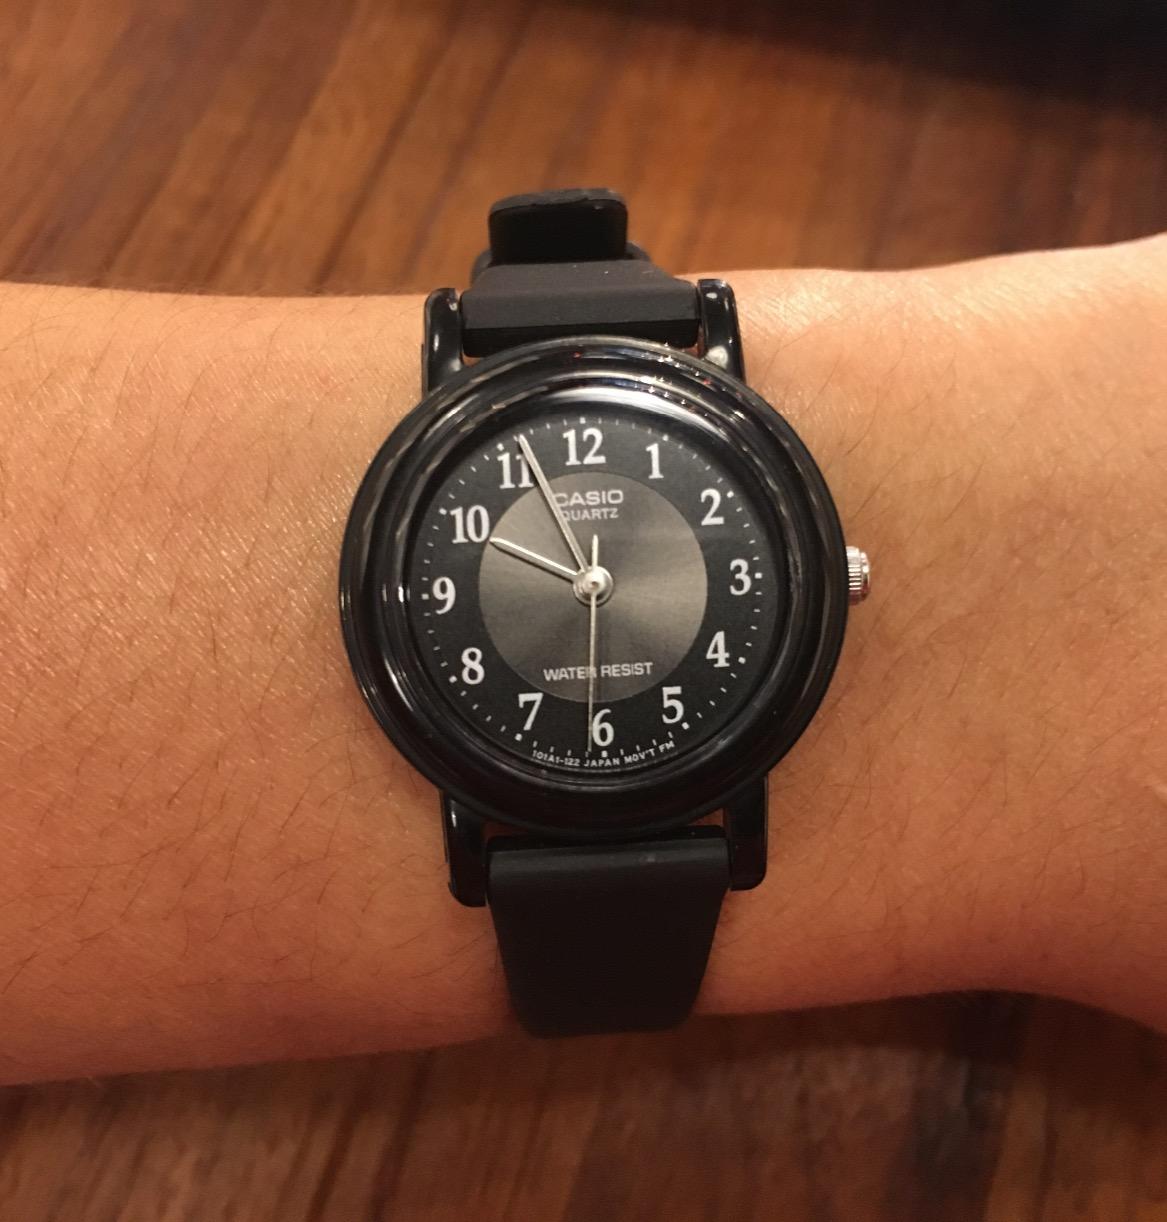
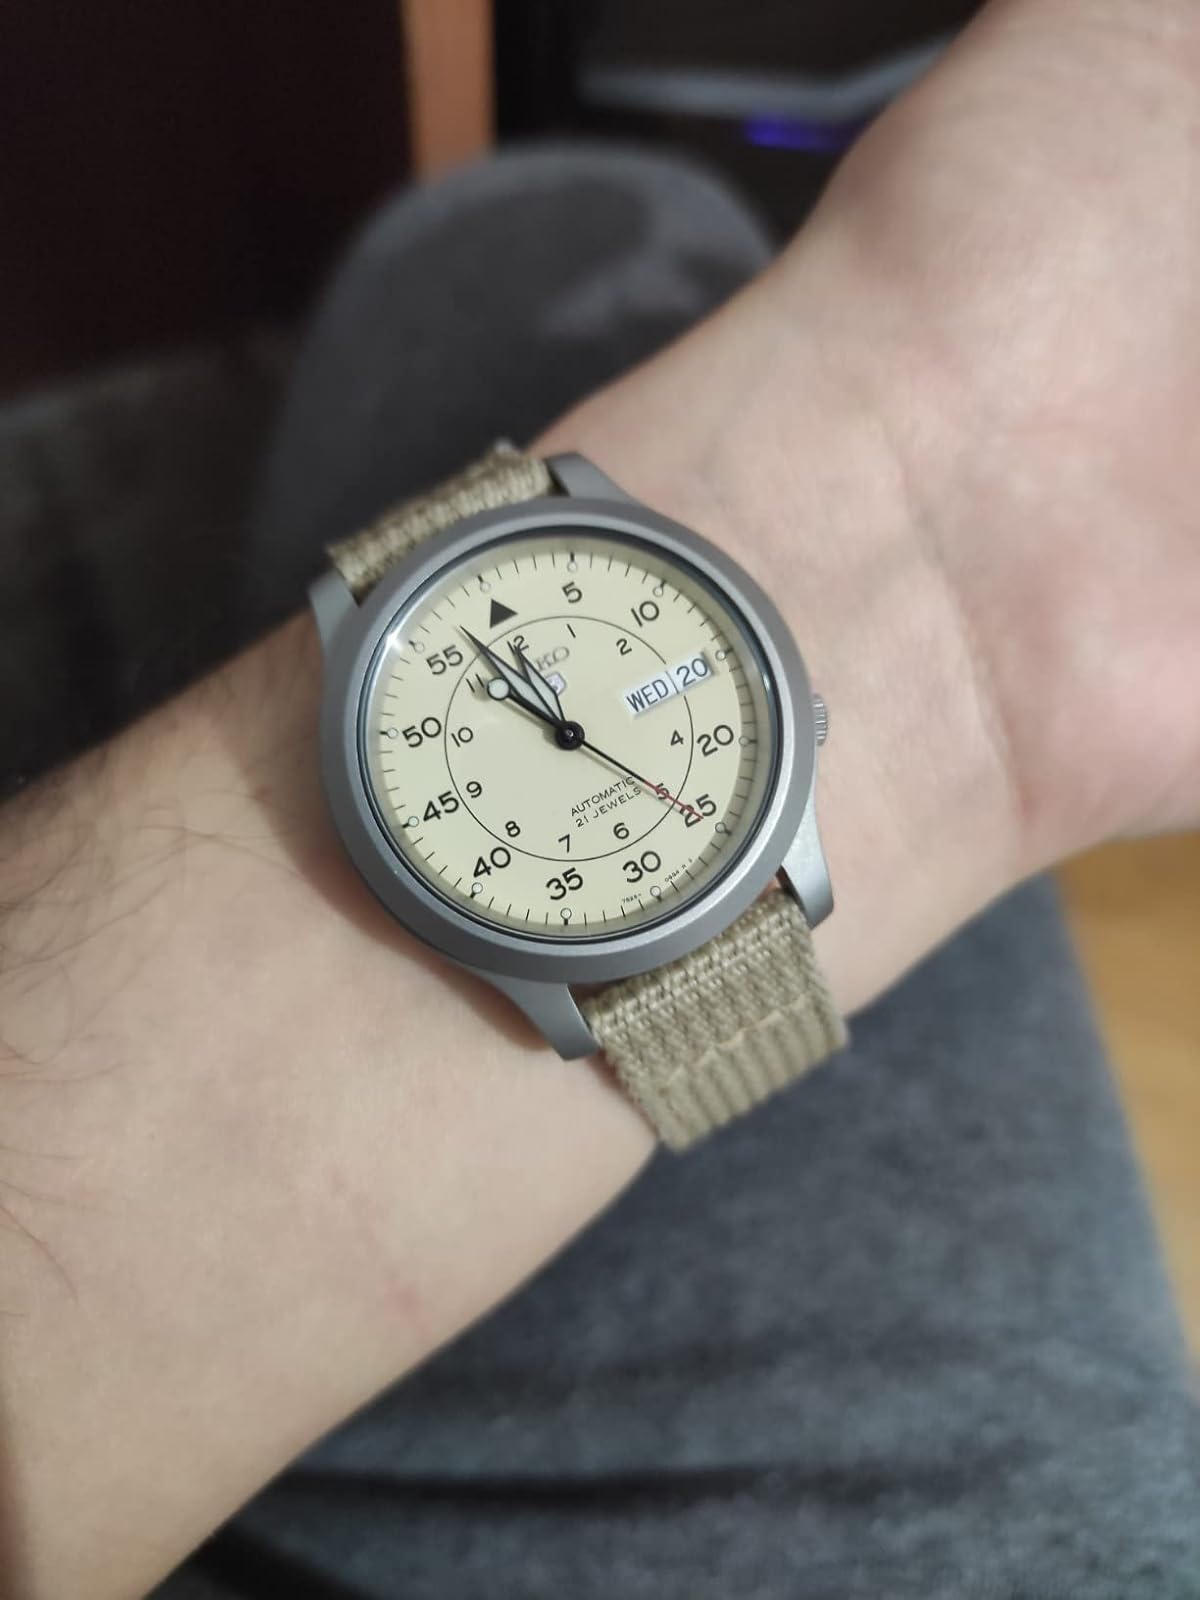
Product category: accessories_watch
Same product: no